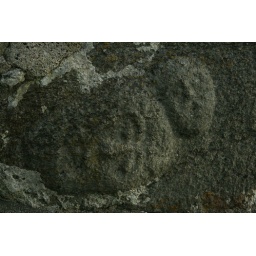
Legendary stones that are built into a wall in a church . Ytterby , Sweden.